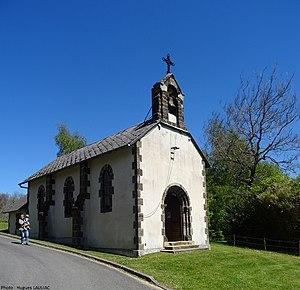
Saint-Gilles-les-Forêts est une commune française située dans le département de la Haute-Vienne, en région Nouvelle-Aquitaine.